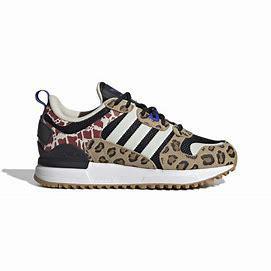
Brand: Adidas
Model: ZX 700 HD